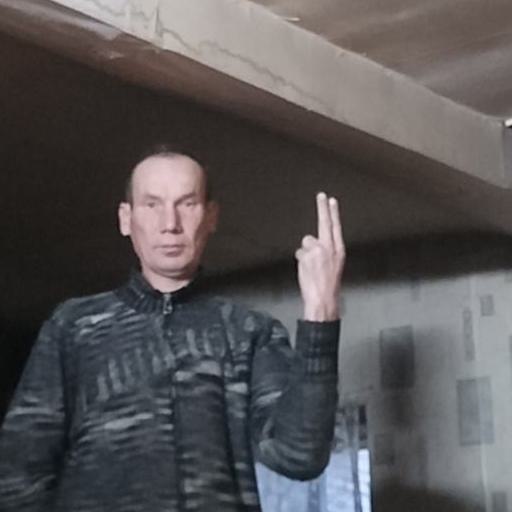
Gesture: two_up_inverted